Daniel R. Schwartz

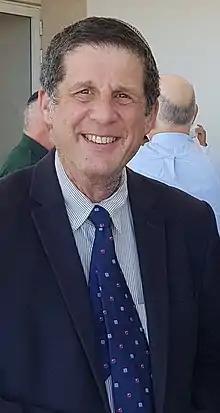
Daniel R. Schwartz in 2022

Daniel R. Schwartz (born 1952) is a professor of Jewish History at the Hebrew University of Jerusalem. He is a scholar of Hellenistic Judaism, Flavius Josephus, the Second Temple Period, and the book 2 Maccabees.